University of Michigan Medicine

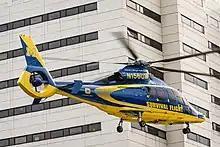
Survival Flight EC155 Helicopter

University Hospital is the main hospital for adult patients. It opened in 1986 and has 550 beds. The majority of patients come from outside the Ann Arbor area.